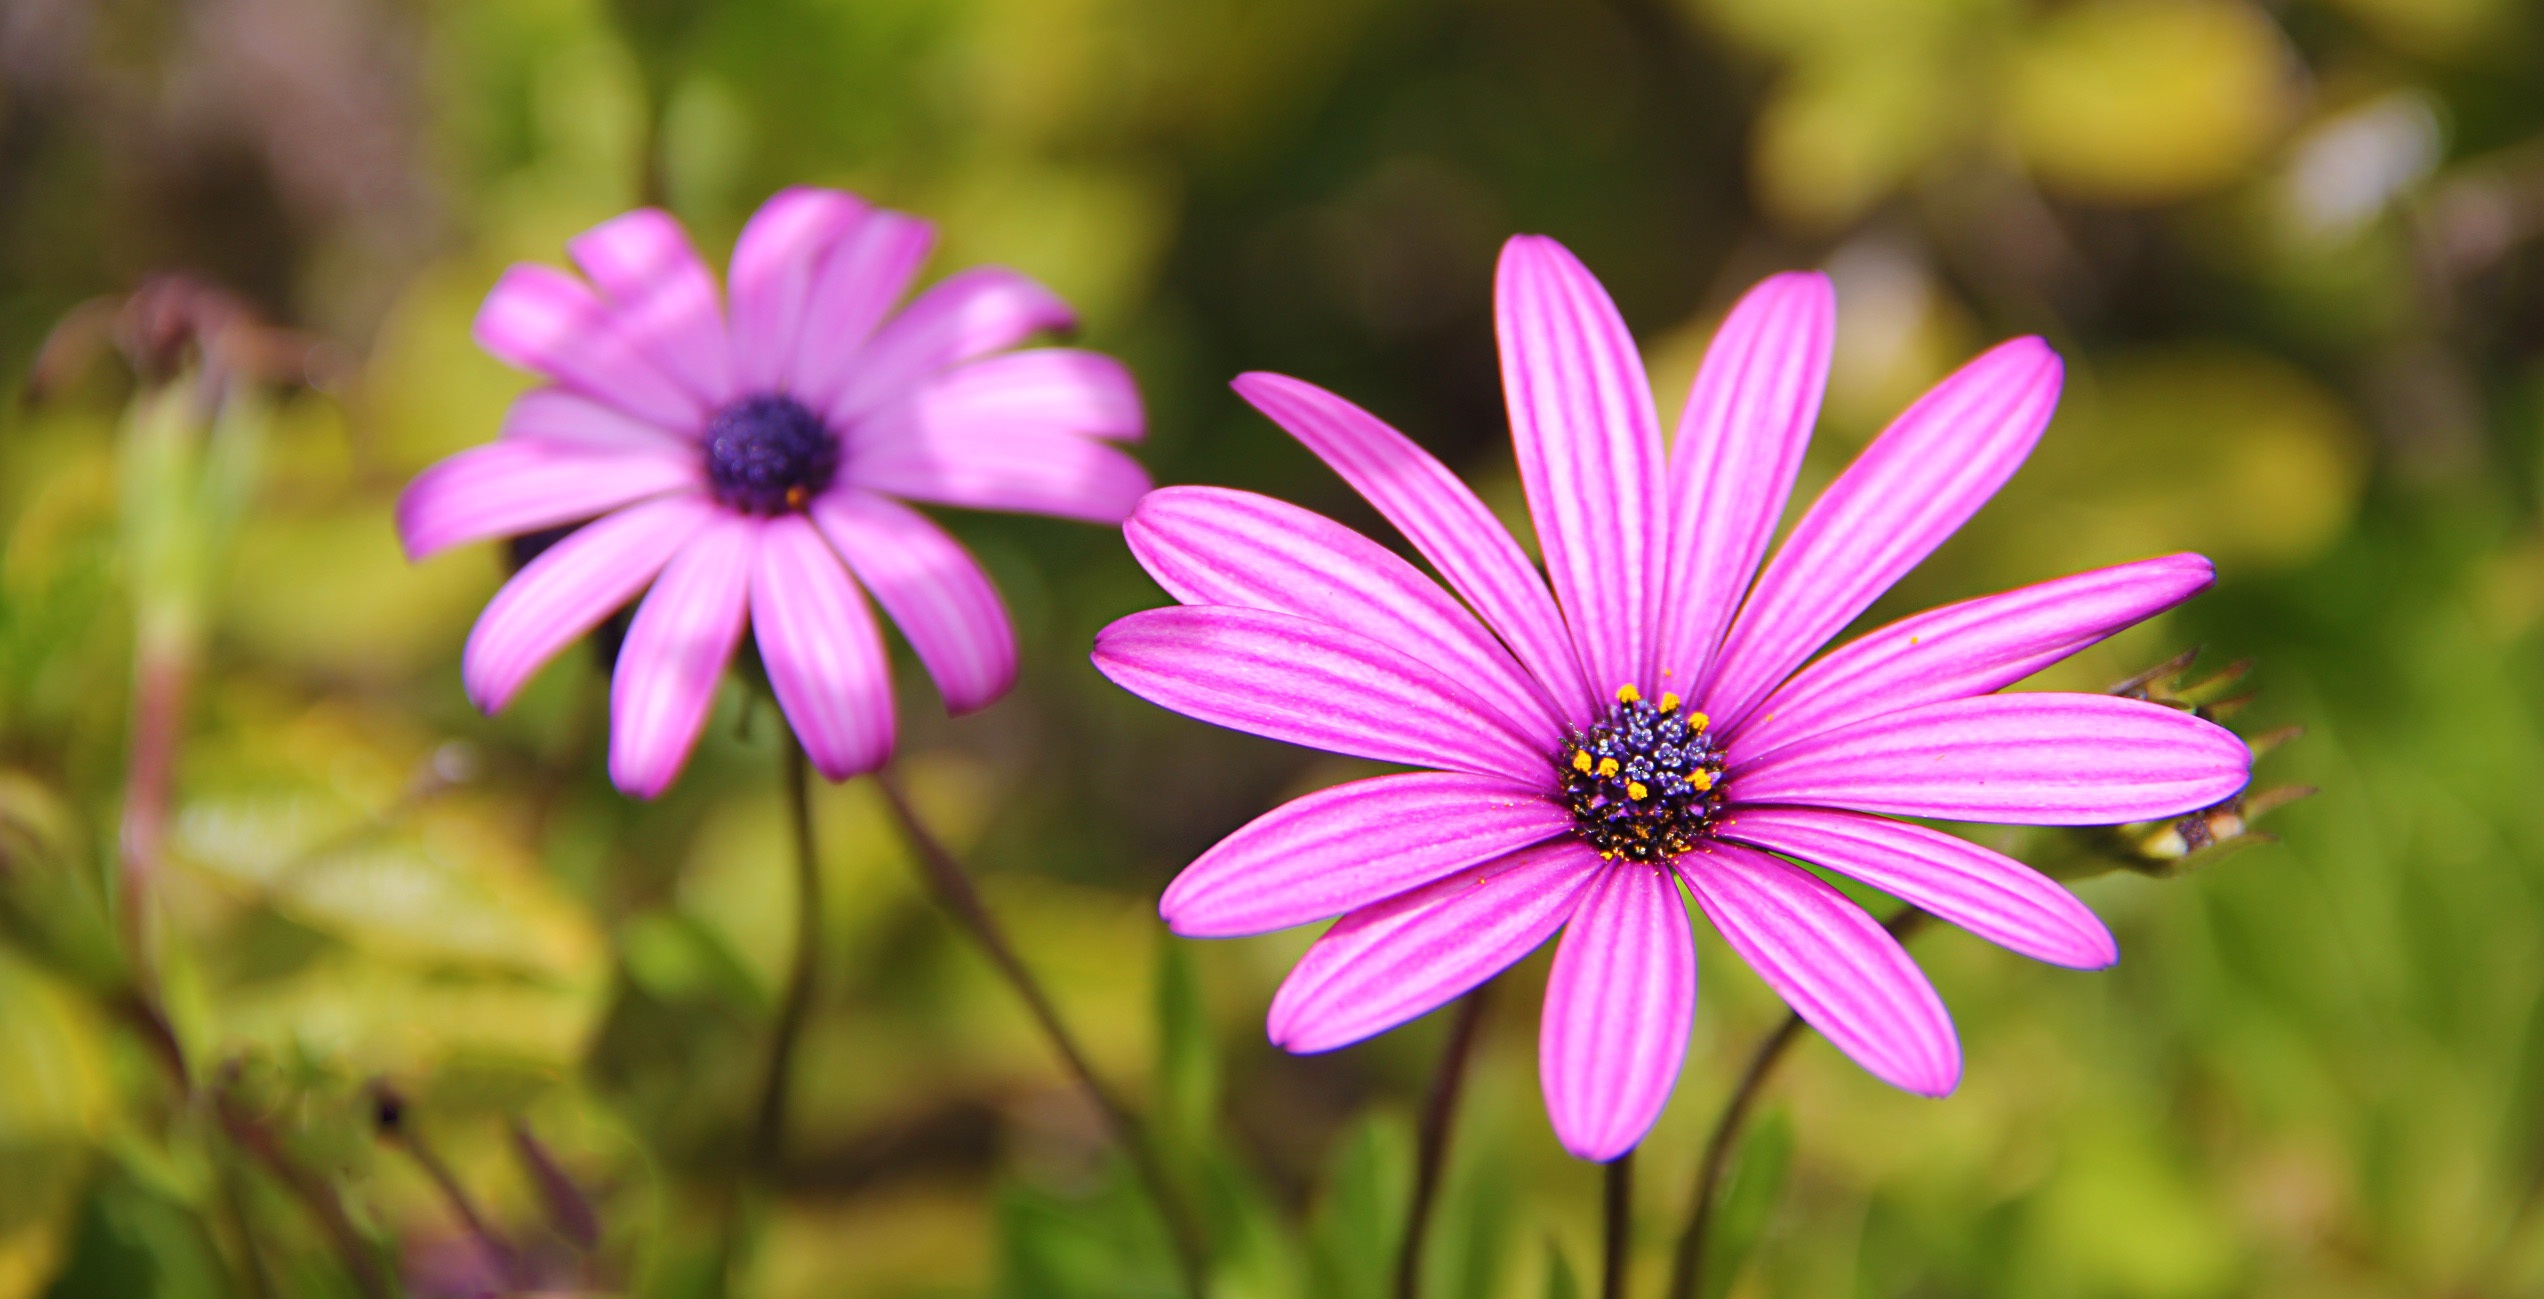
nature, blossom, plant, flower, purple, petal, bloom, spring, pink, flora, wildflower, close up, cool image, cool photo, flower garden, macro photography, daisy family, succulent plant, herbaceous plant, ice plant, annual plant, computer wallpaper, garden cosmos